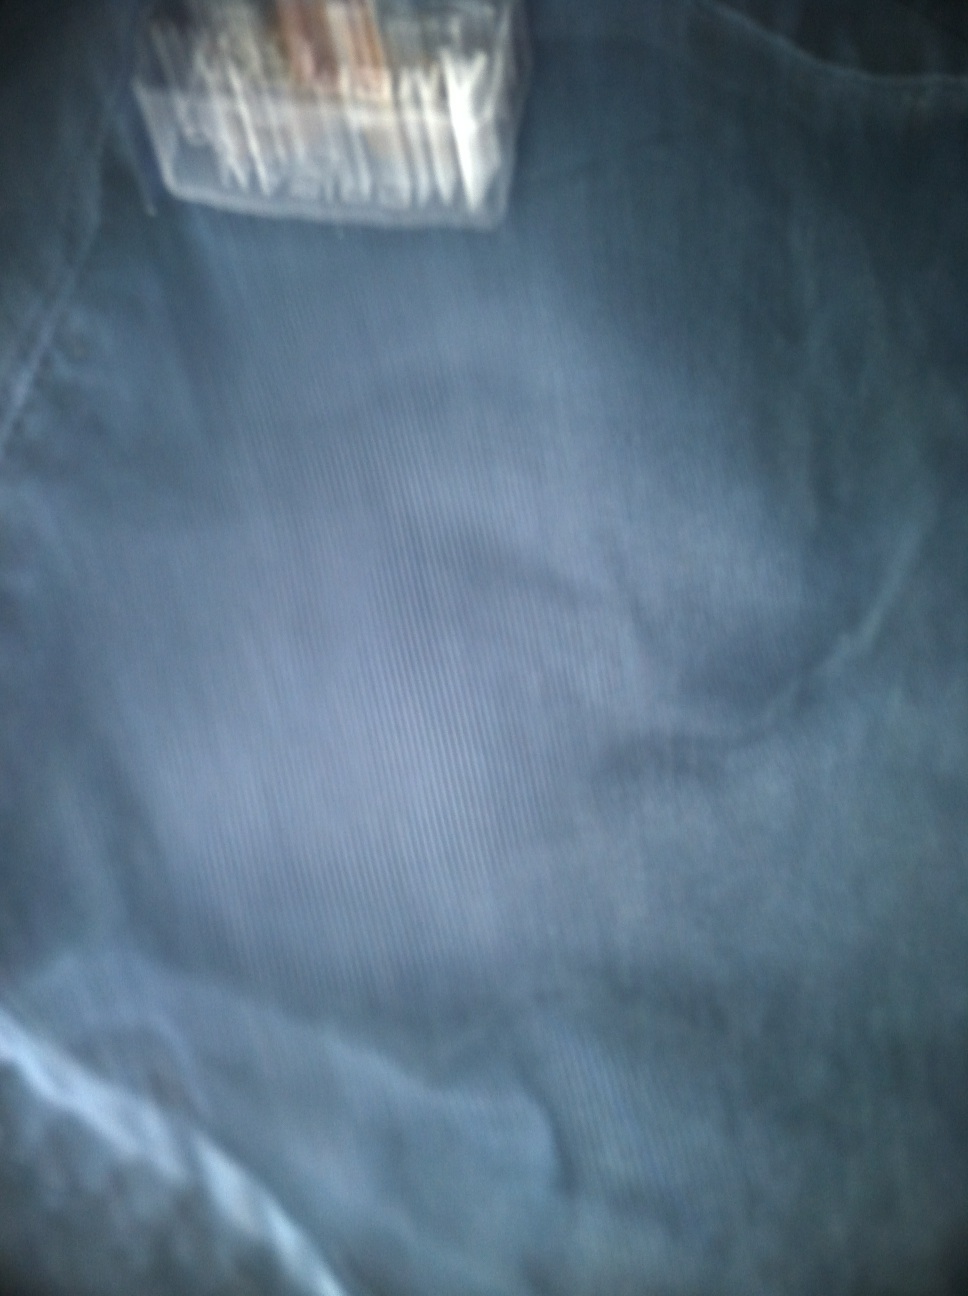Question: What color are these pair of shorts?
Answer: blue